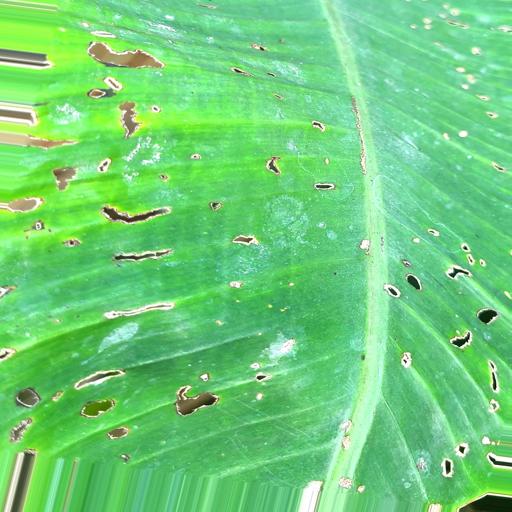
Label: insect_pest